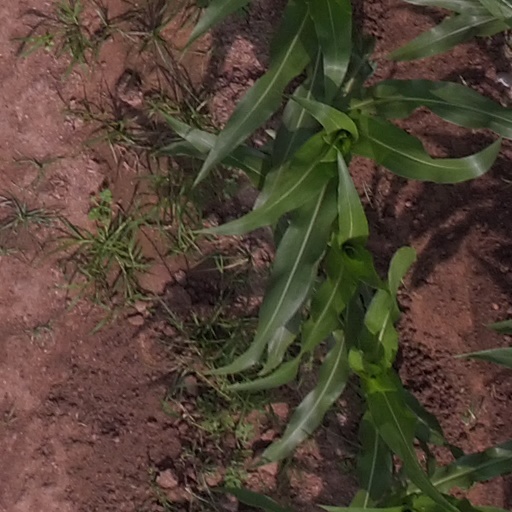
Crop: maize; corn